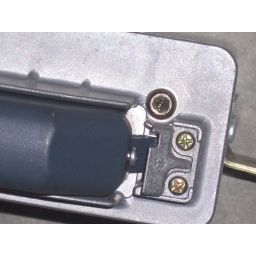
Subaru SVX ABS controller computer - from under passenger side seat